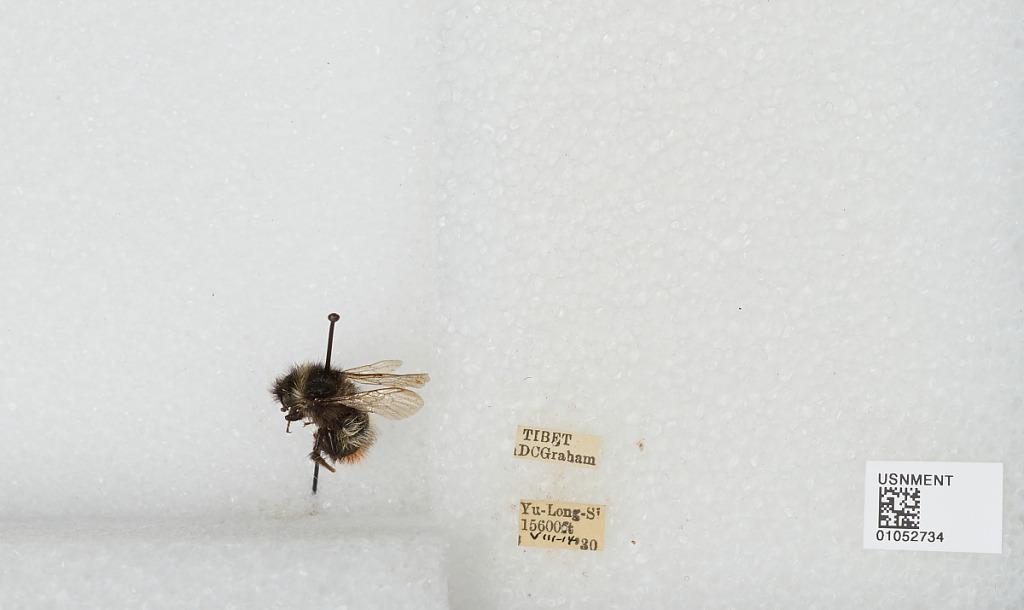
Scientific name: Bombus sp.
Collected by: D. Graham
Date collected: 1930-8-14
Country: China
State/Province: Tibet Autonomous Region
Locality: Yu-Long-Si